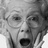
Emotion: surprise